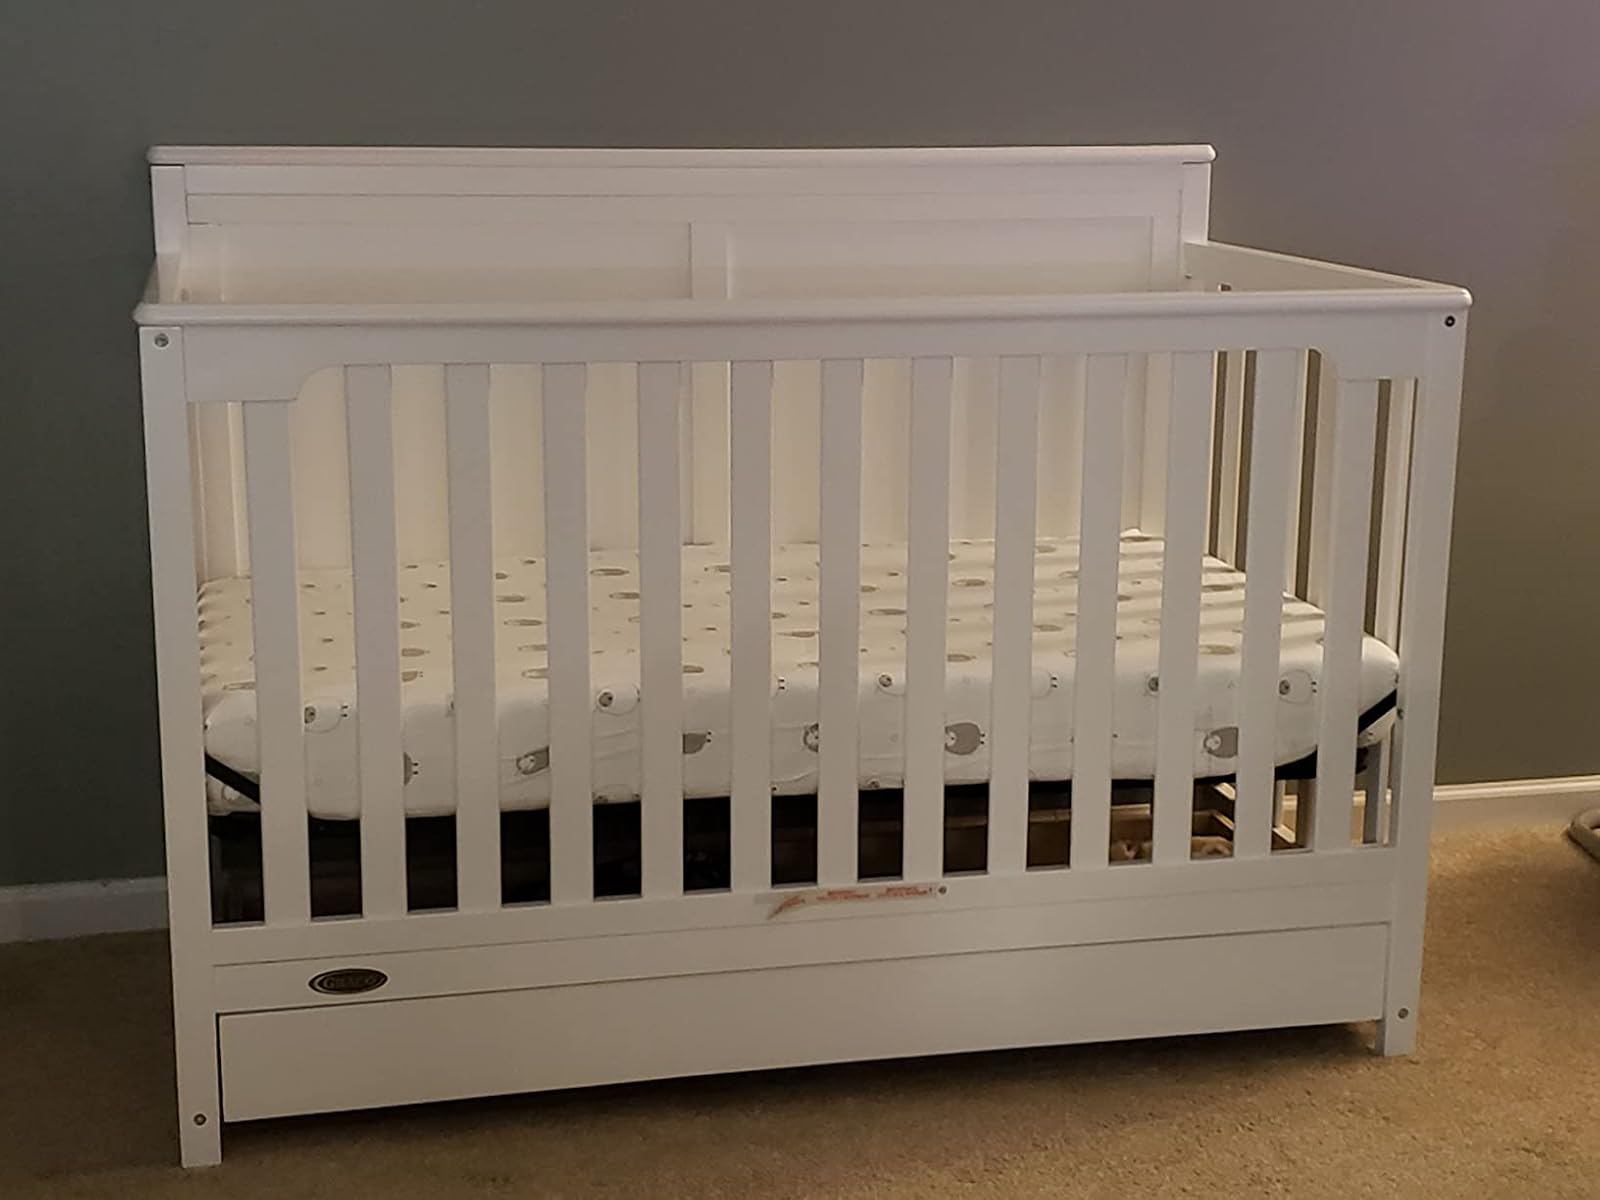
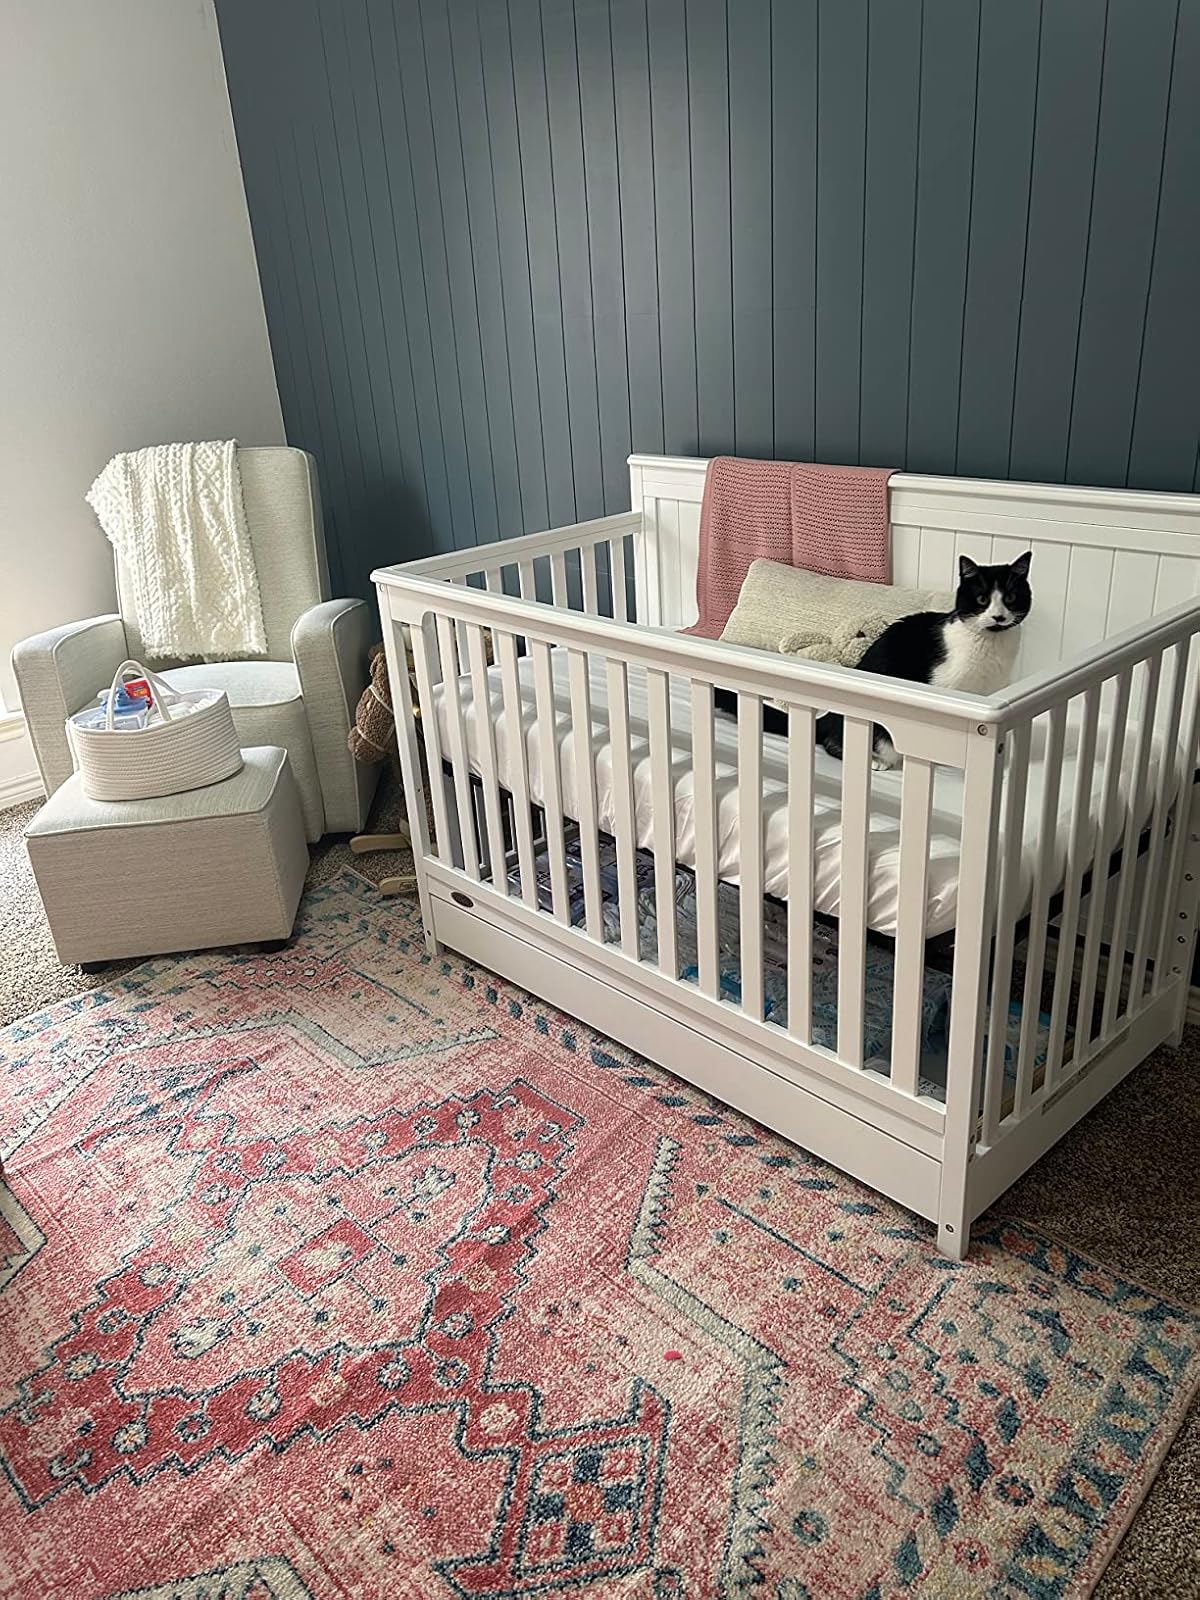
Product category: products_crib
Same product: yes